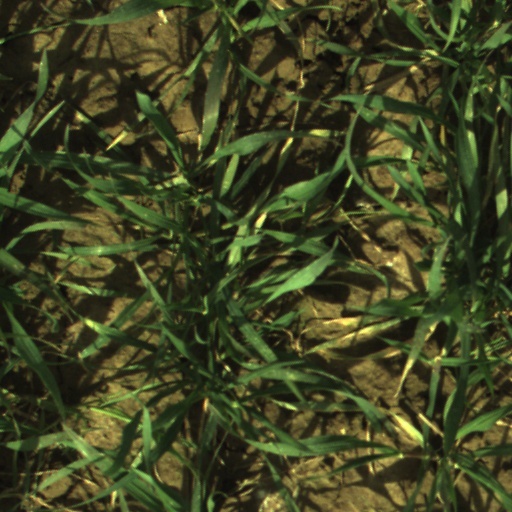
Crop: wheat